Þóra Kristín Jónsdóttir

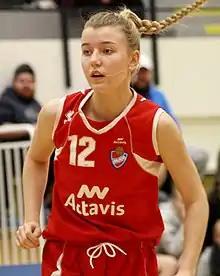
Þóra Kristín in 2015.

Þóra Kristín Jónsdóttir (born 30 March 1997) is an Icelandic basketball player who plays the point guard position for Haukar in the Úrvalsdeild kvenna and the Icelandic national basketball team. She won the Icelandic championship with Haukar in 2018 while also being named to the Úrvalsdeild Domestic All-First Team and finishing third in the selection of the Icelandic Women's Basketball Player of the Year. She won the Danish championship ind 2022 and 2023 and the Danish Cup in 2022 with AKS Falcon. In 2025, she was named the Úrvalsdeild Domestic Player of the Year and won the Icelandic championship for the second time in her career.